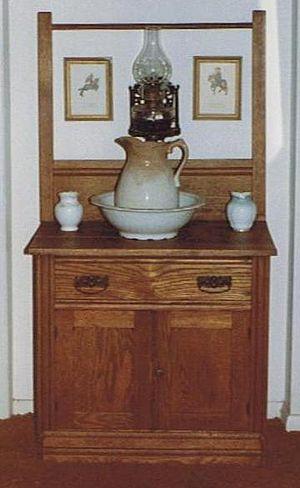
Meuble sous vasque, chêne, avec broc, bassine et porte-serviette.